Super Punch-Out!!

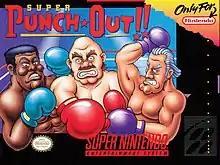
North American cover art depicting (from left to right) Mr. Sandman, Bald Bull and Super Macho Man, the three initial champions in the game

is a boxing video game developed and published by Nintendo for the Super Nintendo Entertainment System (SNES). It was released on October 24, 1994 in North America and again in the same region in 1996. It was released in the United Kingdom on February 10, 1995 for the same console and in Japan in 1998 for the Super Famicom through the Nintendo Power flash RAM cartridge series. The game is also included in the GameCube version of "Fight Night Round 2" as an extra game due to the inclusion of Little Mac in the game. The game was released for the Wii's Virtual Console in Europe on March 20, 2009, in North America on March 30, 2009, and in Japan on July 7, 2009. The game was also released on the New Nintendo 3DS eShop on May 5, 2016. Nintendo re-released "Super Punch-Out!!" in the United States in September 2017 as part of the company's Super NES Classic Edition. It is the fourth game in the "Punch-Out!!" series, taking place after the "Punch-Out!!" game for the Nintendo Entertainment System (NES).